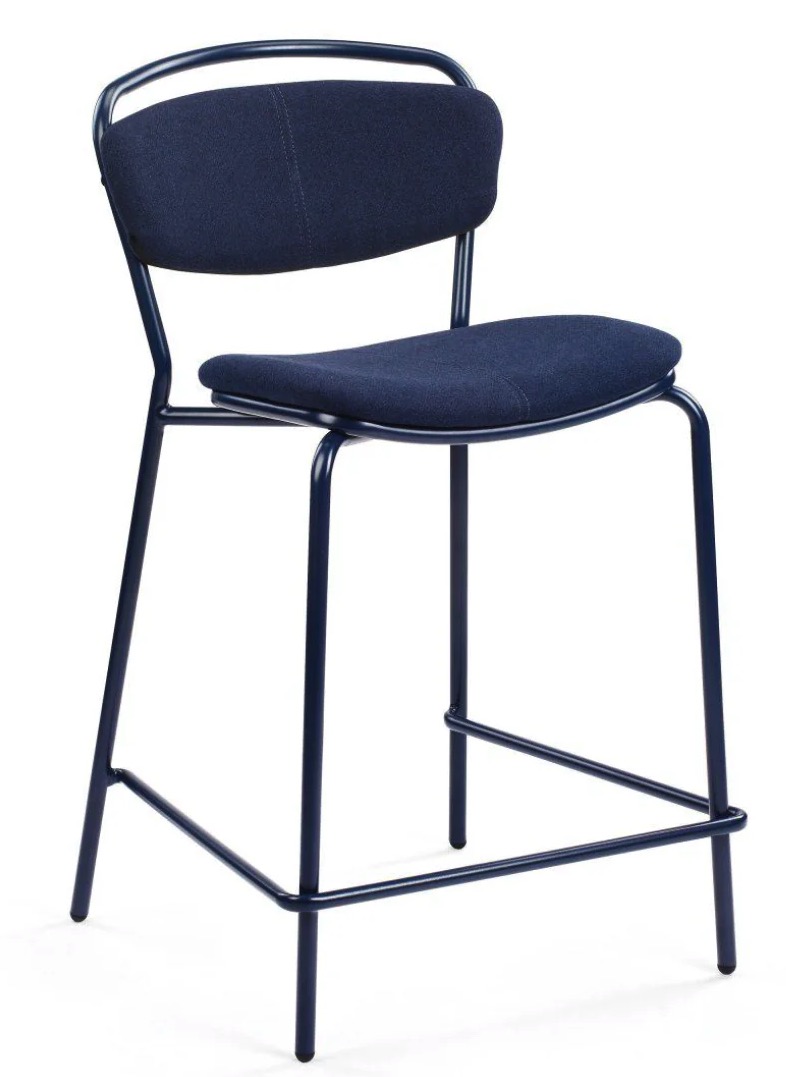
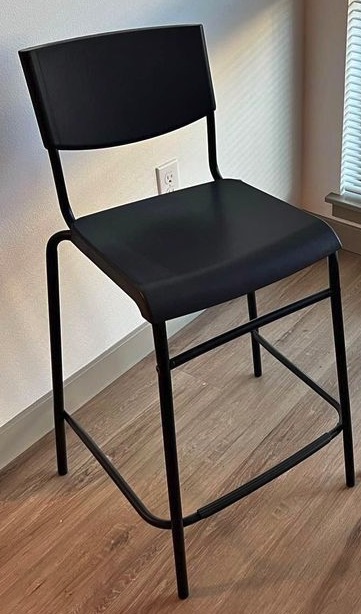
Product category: stool
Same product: no